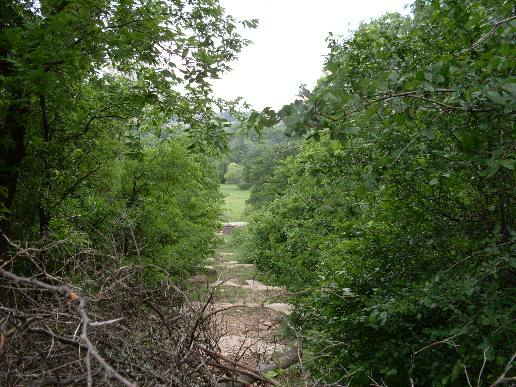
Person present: No